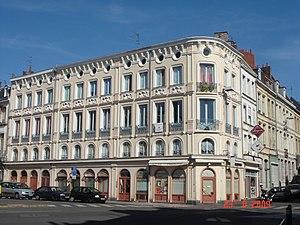
Douai angle rue de la Boucherie et Rue de la Mairie